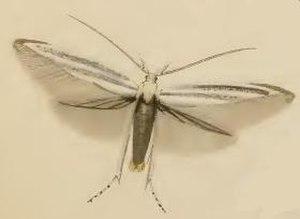
Coleophora anatipennella est un insecte lépidoptère de la famille des Coleophoridae. C'est l'espèce type du genre Coleophora et de sa famille.